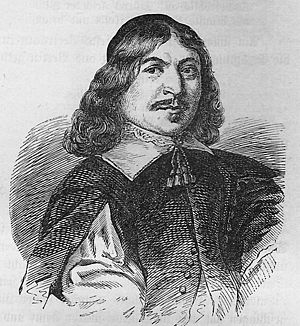
Georg Neumark
Georg Neumark var en tysk digter.